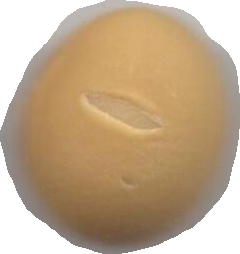
Variety: Grobogan